Williston B. Palmer

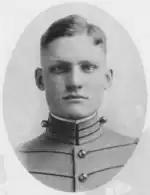
As a West Point cadet

Palmer was born in Chicago, Illinois on 11 November 1899, the oldest son of Colonel Charles Day Palmer. He graduated from the United States Military Academy in 1919 after an accelerated 3-year course.